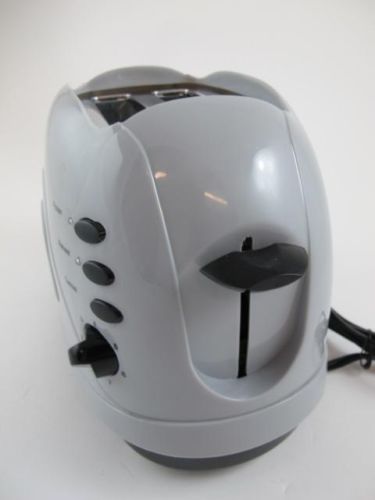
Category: toaster